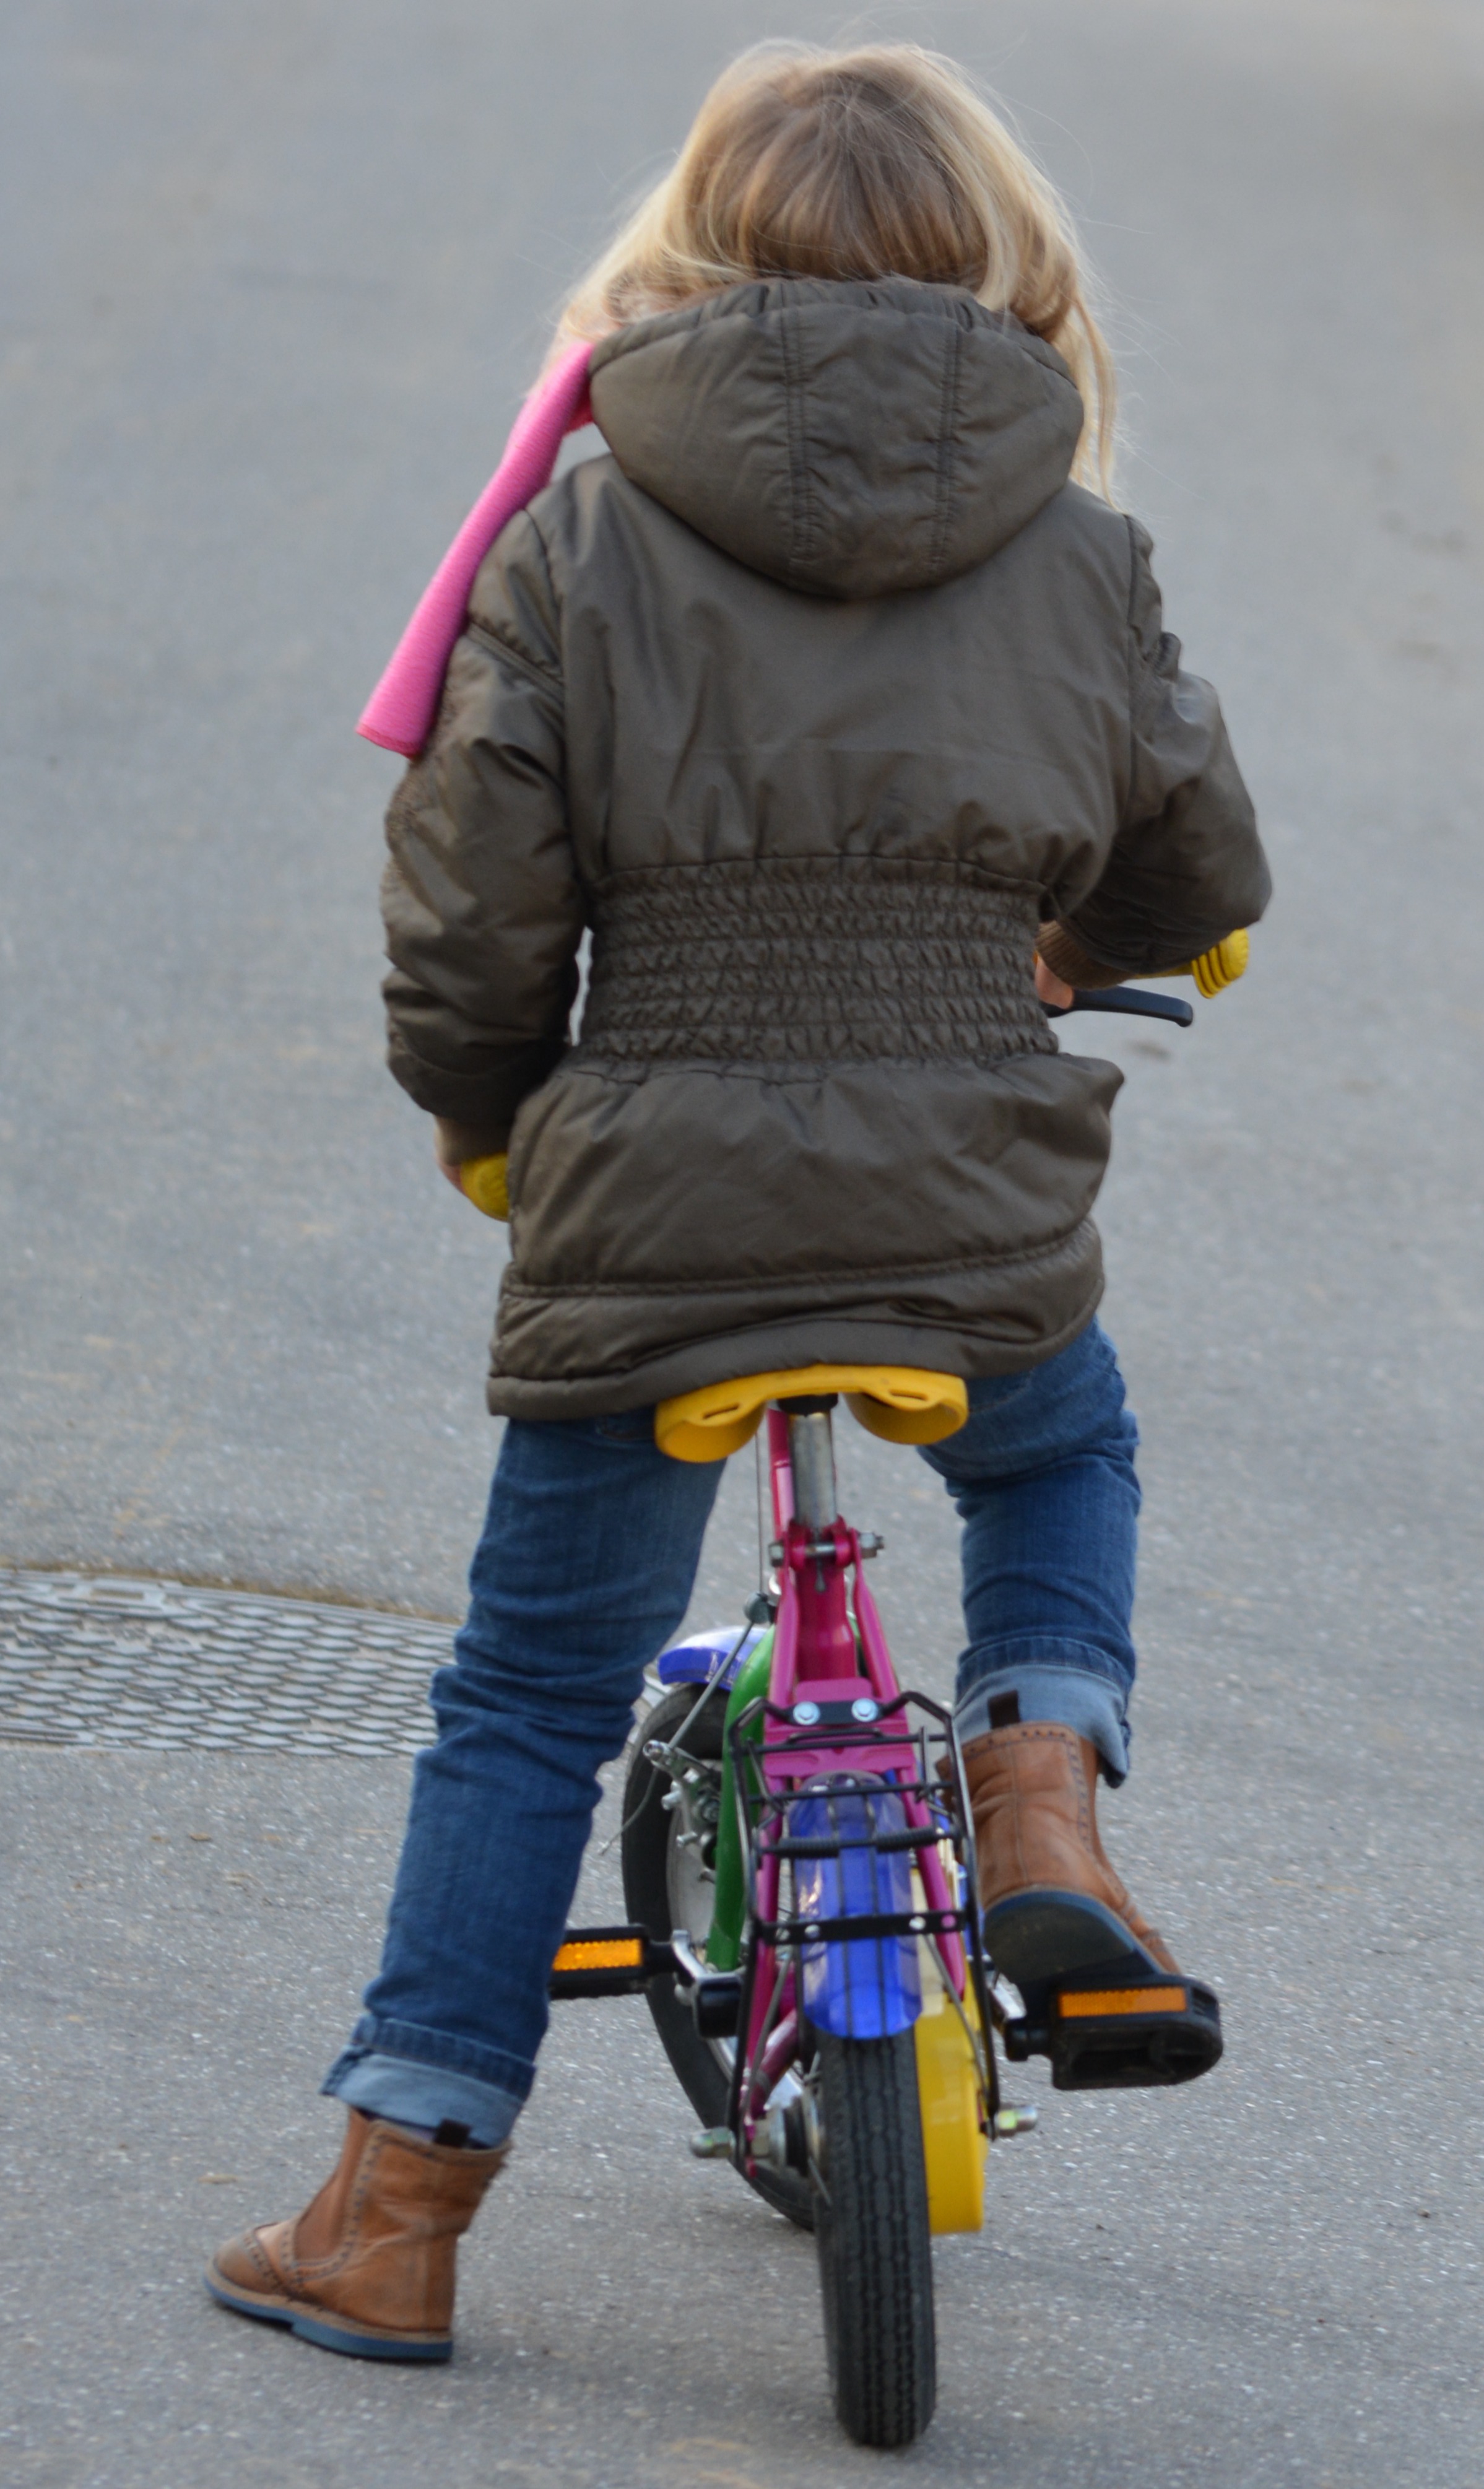
people, girl, bicycle, vehicle, child, cycling, toddler, footwear